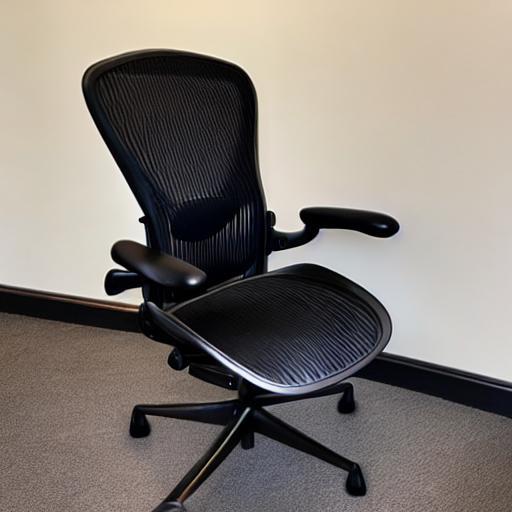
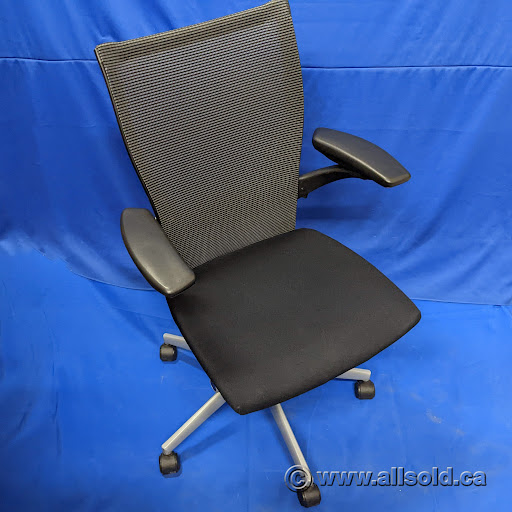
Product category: items_chair
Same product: no